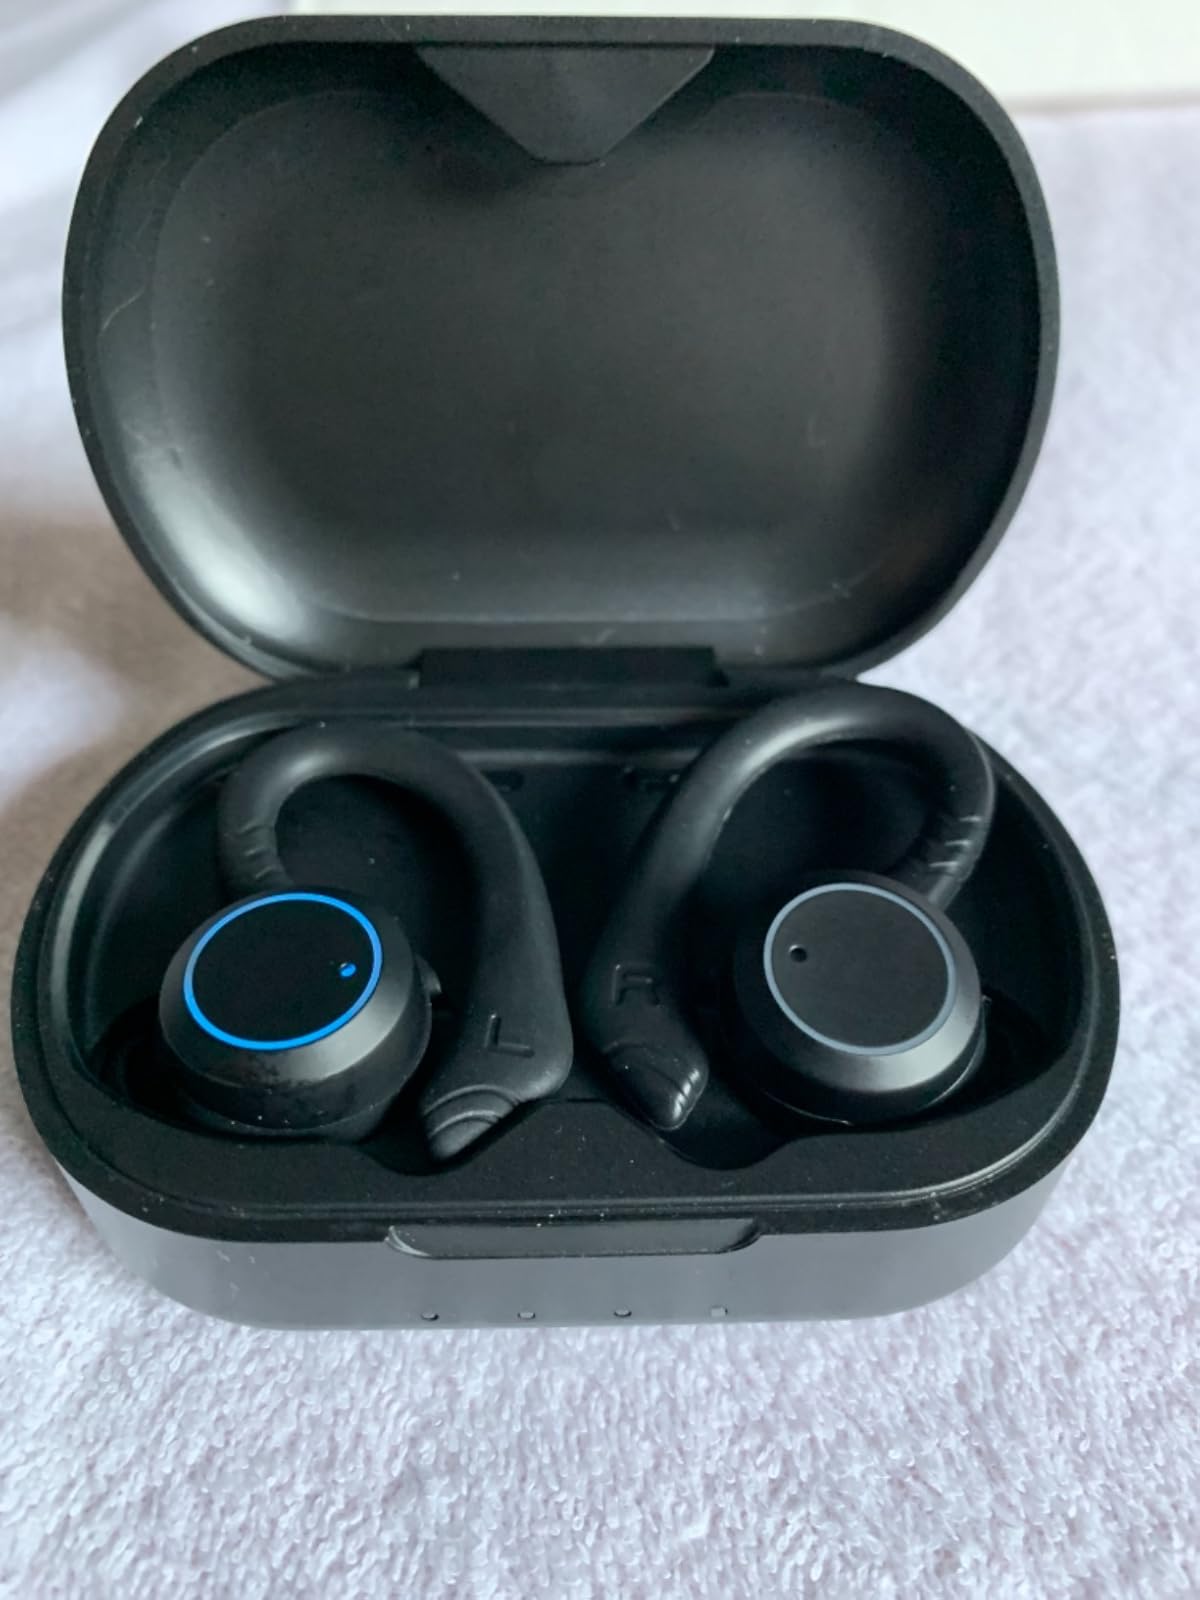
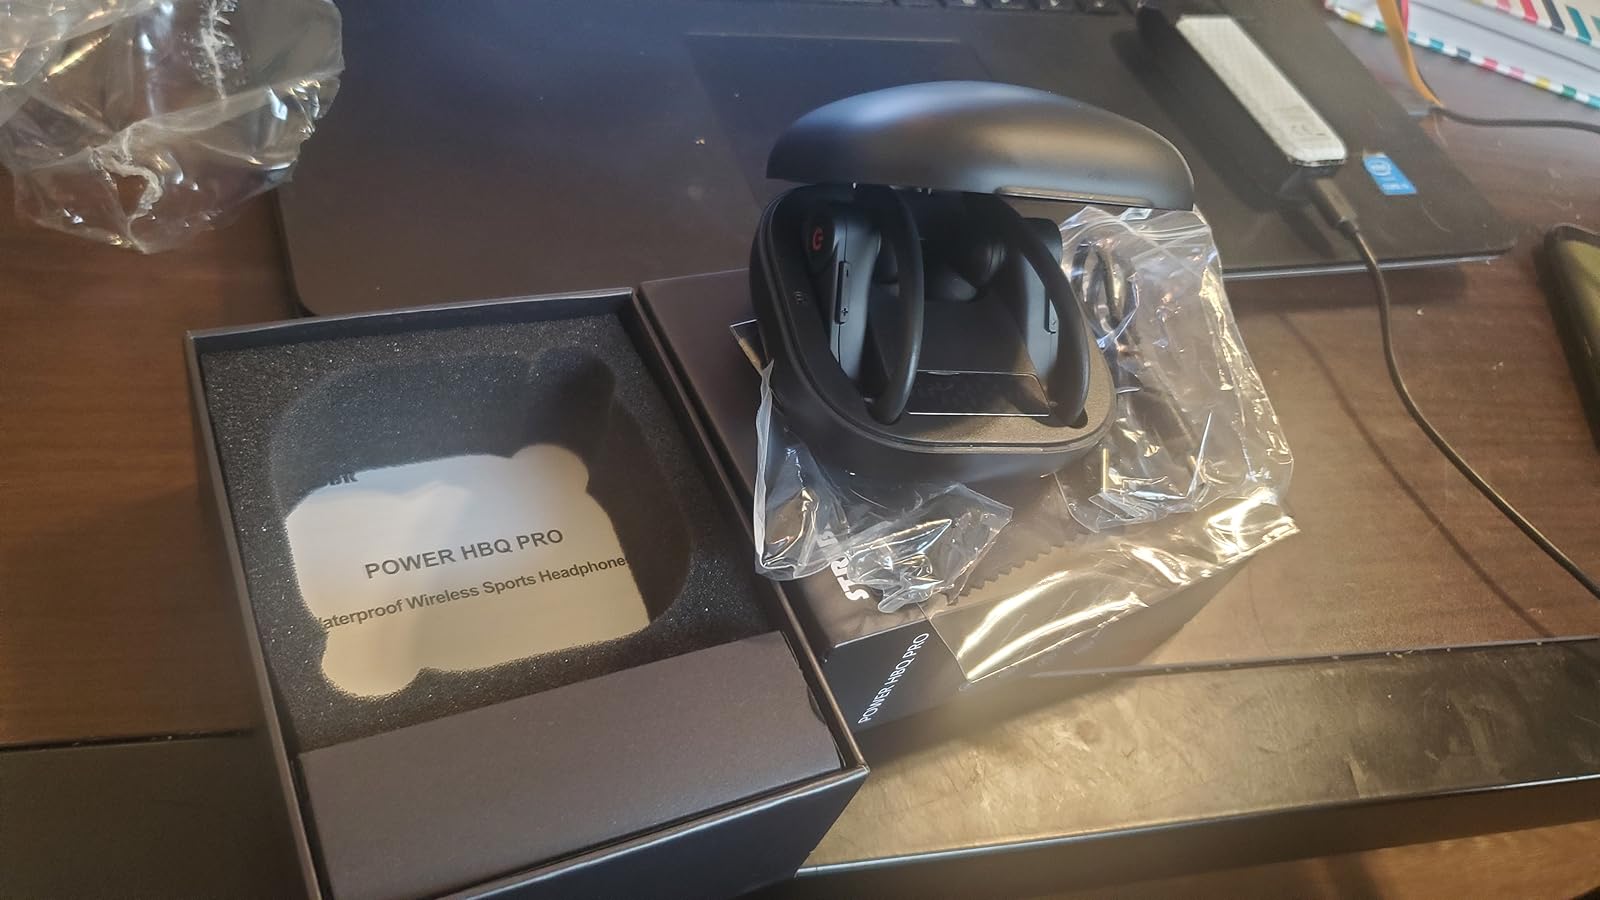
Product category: earbuds
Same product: no